Germany–Soviet Union relations, 1918–1941

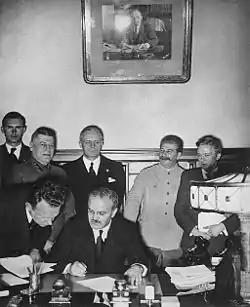
Signing of the German-Soviet Boundary and Friendship Treaty. Joseph Stalin is the second from the right, smiling.

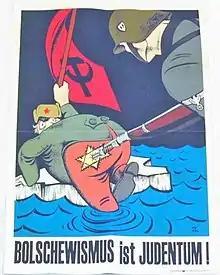
Anti-Soviet, antisemitic propaganda poster in Nazi Germany

By August 10, the countries had worked out the last minor technical details to make all but final their economic arrangement, but the Soviets delayed signing that agreement for almost ten days until they were sure that they had reached a political agreement with Germany. The Soviet ambassador explained to German officials that the Soviets had begun their British negotiations "without much enthusiasm" at a time when they felt Germany would not "come to an understanding", and the parallel talks with the British could not be simply broken off when they had been initiated after 'mature consideration.' Meanwhile, every internal German military and economic study had argued that Germany was doomed to defeat without at least Soviet neutrality.